Briana Evigan

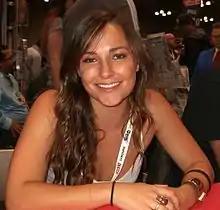
Evigan at the New York Comic Con, 2012

She stars in "The Devil's Carnival", a short film that got a 30 city world tour that began on April 15, 2012. Evigan later confirmed that she had reprised her role in its sequel, "", which was released in late 2015.